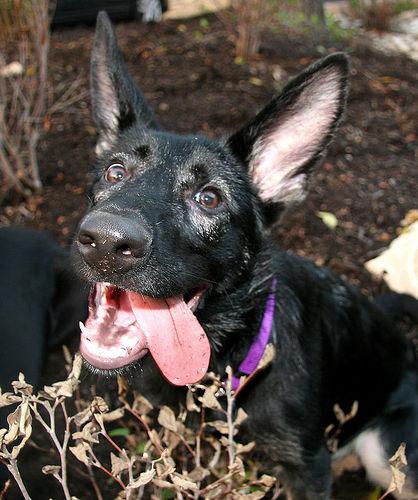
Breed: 211-n000018-German_shepherd